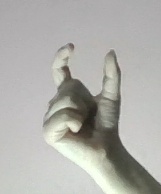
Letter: nun